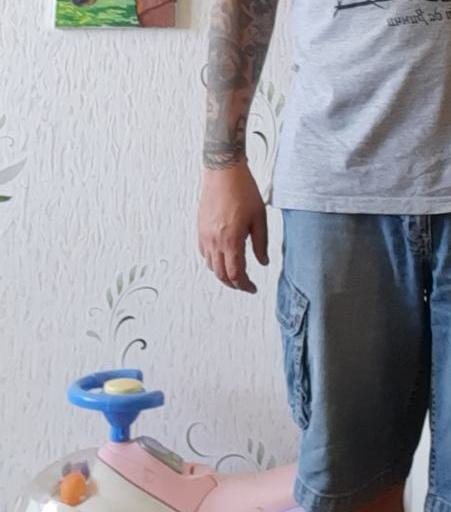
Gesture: no_gesture